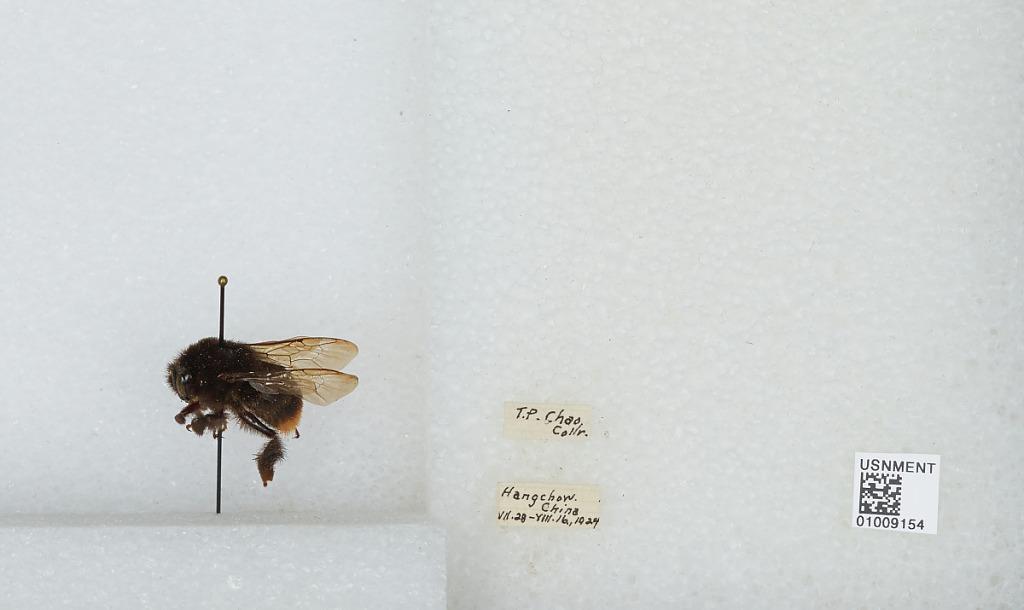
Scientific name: Bombus (Bombus) ignitus Smith
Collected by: T. Chao
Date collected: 1924-7-28
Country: China
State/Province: Zhejiang Sheng
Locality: Hangzhou